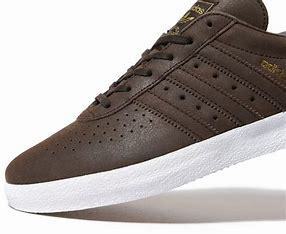
Brand: Adidas
Model: 350